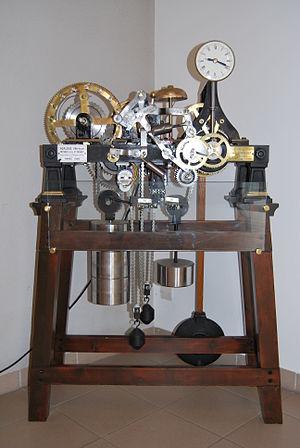
ancienne horloge de l'église de saint georges du bois (sarthe) rénovée et exposée dans la salle du conseil municipal
Saint-Georges-du-Bois est une commune française située dans le département de la Sarthe en région Pays de la Loire.